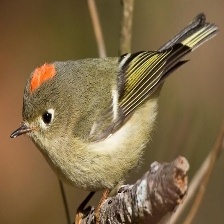
Species: RUBY CROWNED KINGLET
Scientific name: REGULUS CALENDULA